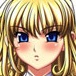
Portrait style: Anime Portrait